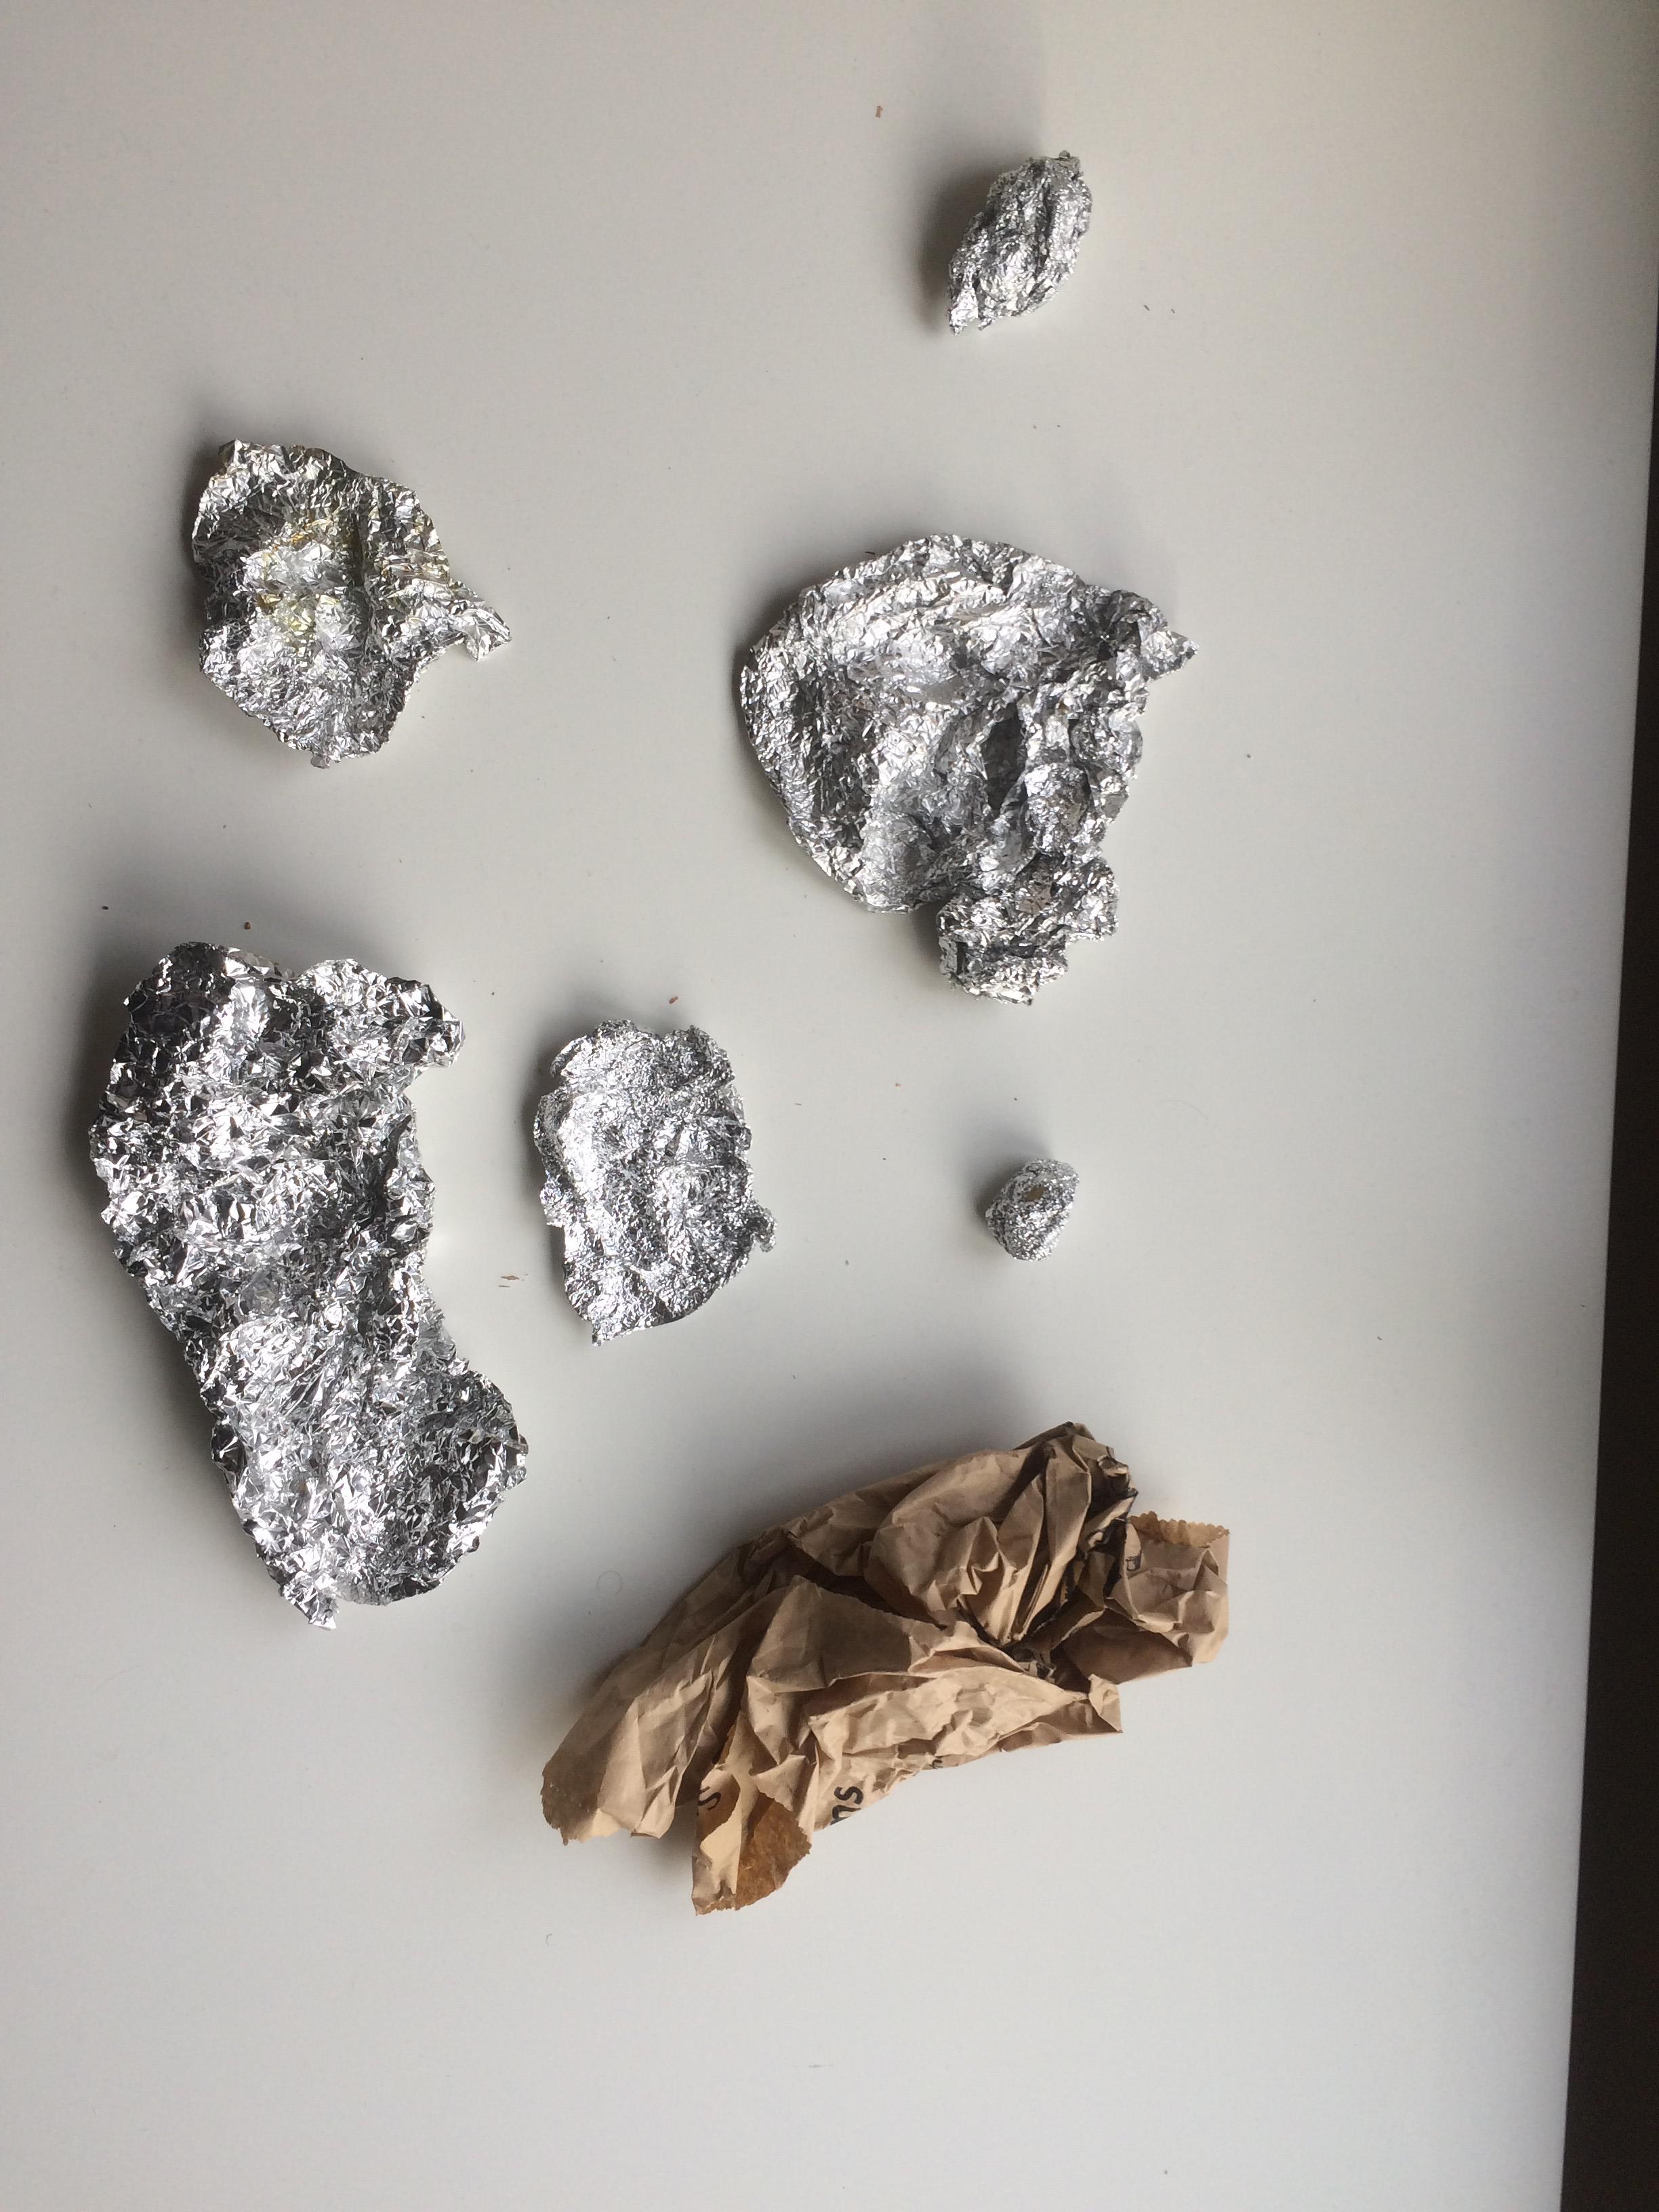
Object: Paper bag (Paper bag)

Object: Aluminium foil (Aluminium foil)

Object: Aluminium foil (Aluminium foil)

Object: Aluminium foil (Aluminium foil)

Object: Aluminium foil (Aluminium foil)

Object: Aluminium foil (Aluminium foil)

Object: Aluminium foil (Aluminium foil)